WPBF

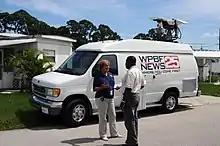
A WPBF reporter interviews a Federal Emergency Management Agency public information officer after Tropical Storm Fay in 2008

The same haste with which WPBF was built extended to the news department. Founding news director Lee Polowczuk started on November 14; within 50 days, after receiving hundreds of unsolicited audition tapes from around the country, the news department was up and running. Newscasts started on the station's second day of broadcasting, originating came from a room intended for use as a prop closet until the actual newsroom could be finished. Most of the original news talent had worked in other Florida markets, including ex-WTVJ anchors Jim Brosemer and Marc Goldberg, as well as Sheila O'Connor, who had worked in Orlando.